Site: brandenburg
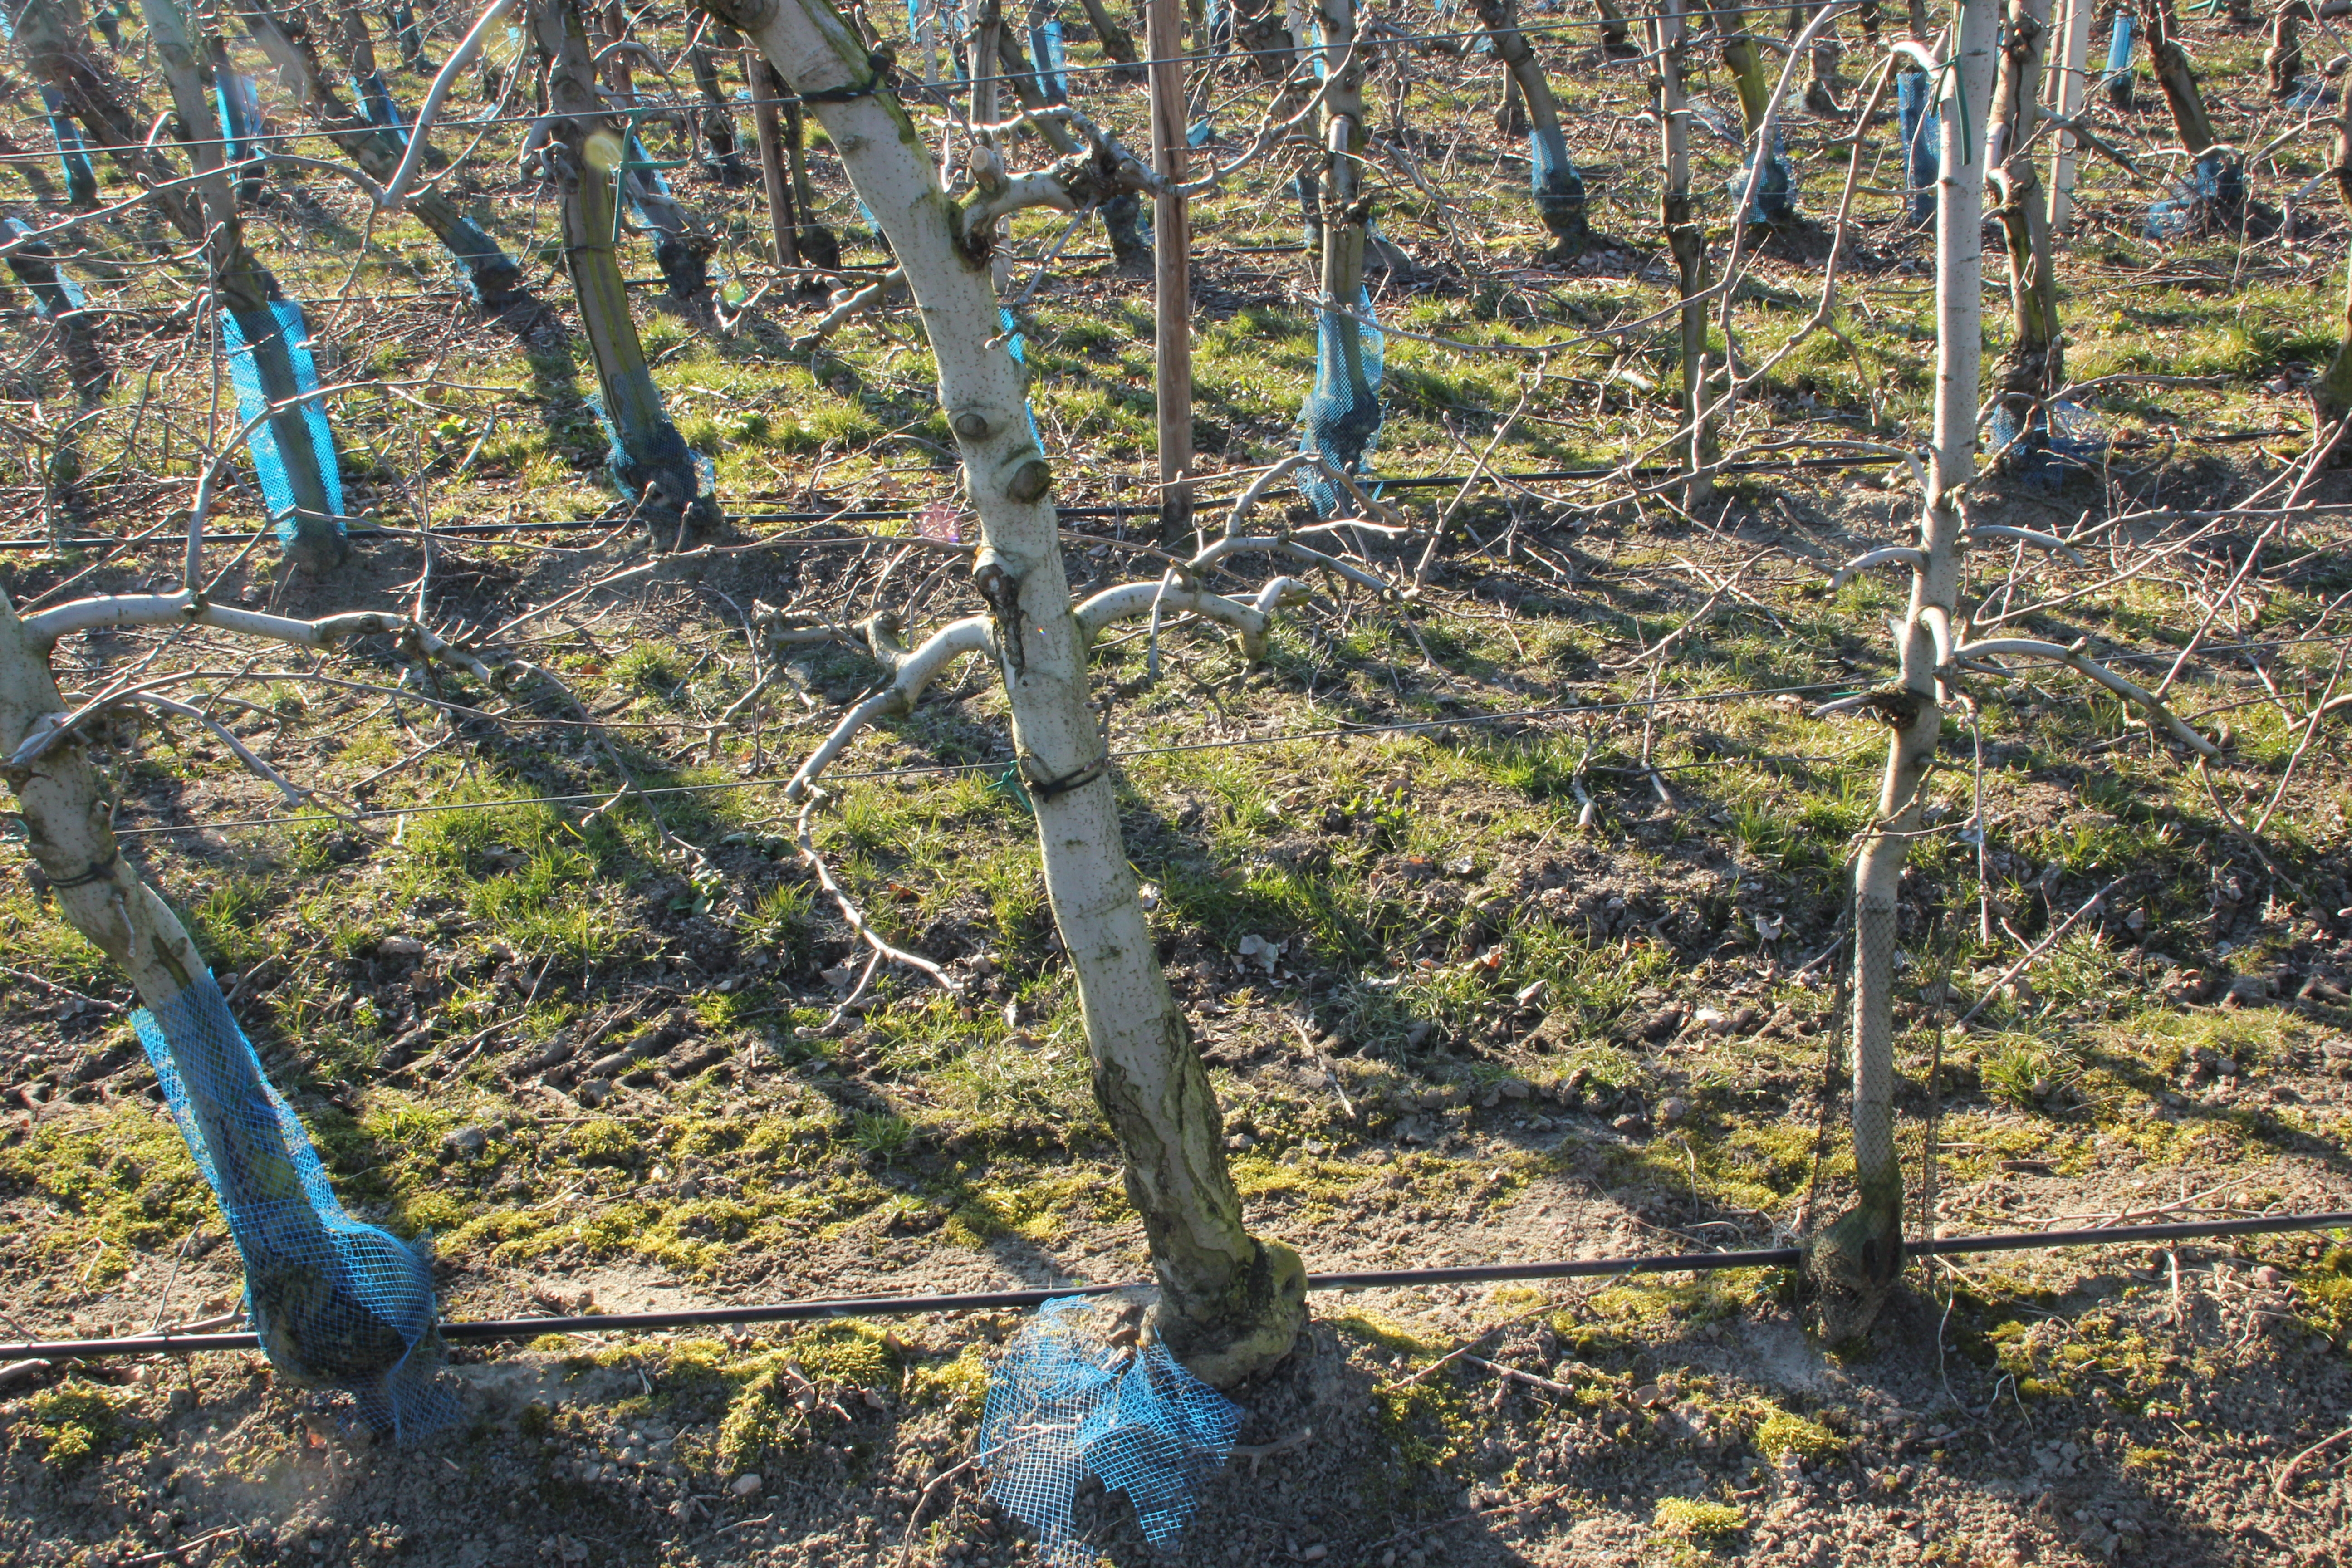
Growth stage (BBCH 03): Bud development